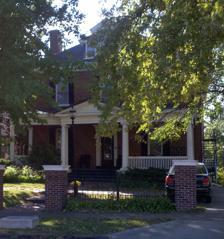
Building: Breckenridge–Gordon House
Country: United States of America
Year built: 1905
Historic house in Nebraska, United States Breckenridge–Gordon House Breckenridge–Gordon House Location Omaha, Nebraska Coordinates 41°15′16″N 95°58′01″W / 41.25444°N 95.96694°W / 41.25444; -95.96694 Built 1909 Omaha Landmark Designated July 6, 1982 Location of Breckenridge–Gordon House in Nebraska Show map of Nebraska Breckenridge–Gordon House (the United States) Show map of the United States The Breckenridge–Gordon House is located at 3611 Jackson Street in Midtown Omaha, Nebraska . Built in 1905, the house was designed by Thomas Rogers Kimball for a prominent local attorney. Designated as an Omaha Landmark in 1982, the residence is located in the Gold Coast Historic District , which is listed on the National Register of Historic Places . Designed in the Georgian Revival style, the brick structure has three stories, an elegant front porch with a pediment and embellished Ionic columns . When the original owner was killed in an automobile accident, his daughter's new husband moved into the home. The Gordons sold it in 1947, and it was converted to apartments soon afterward. References